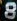
Number: 8